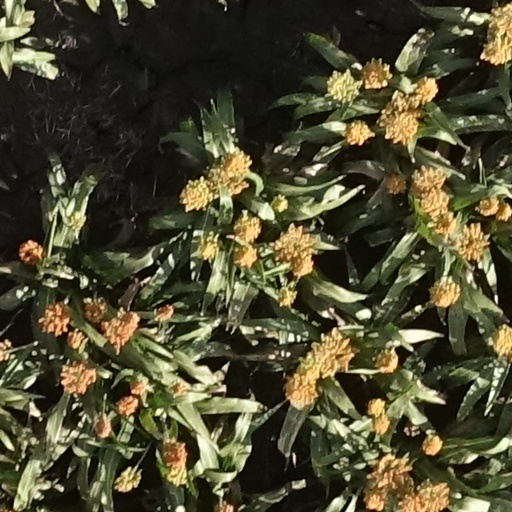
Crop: sorghum